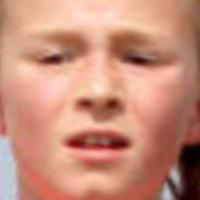
Age group: age 11-20